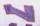
Number: 7